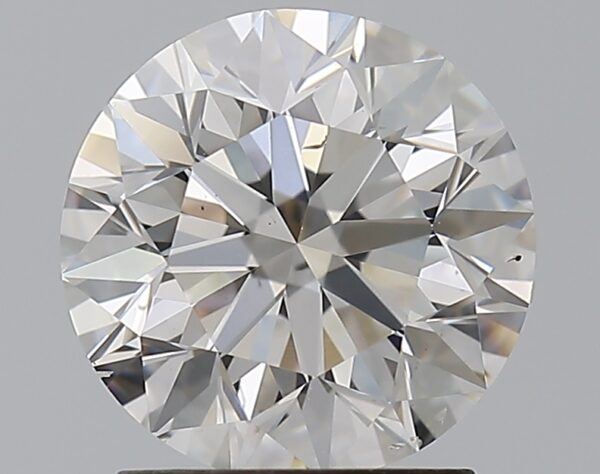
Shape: round
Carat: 1.9
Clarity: VS2
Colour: E
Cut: EX
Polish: EX
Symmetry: EX
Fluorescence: F
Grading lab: GIA
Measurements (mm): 7.79 x 7.84 x 4.97